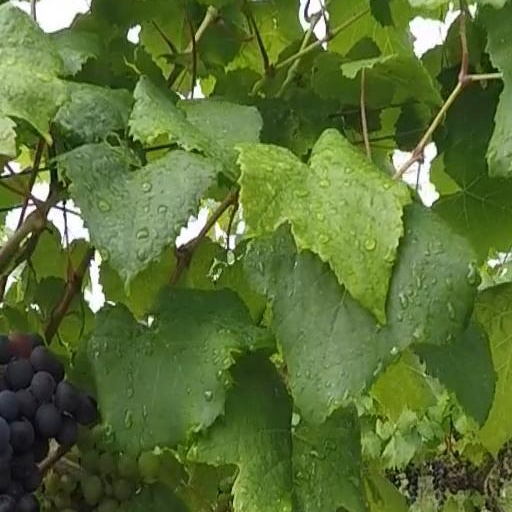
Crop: grape